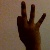
The image shows a hand gesture representing the number 9 in Indian Sign Language.